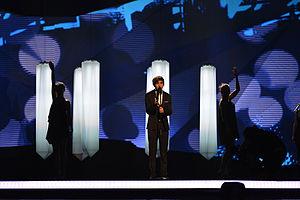
La Belgique a participé au Concours Eurovision de la chanson 2013 organisé le 18 mai 2013 à Malmö en Suède.